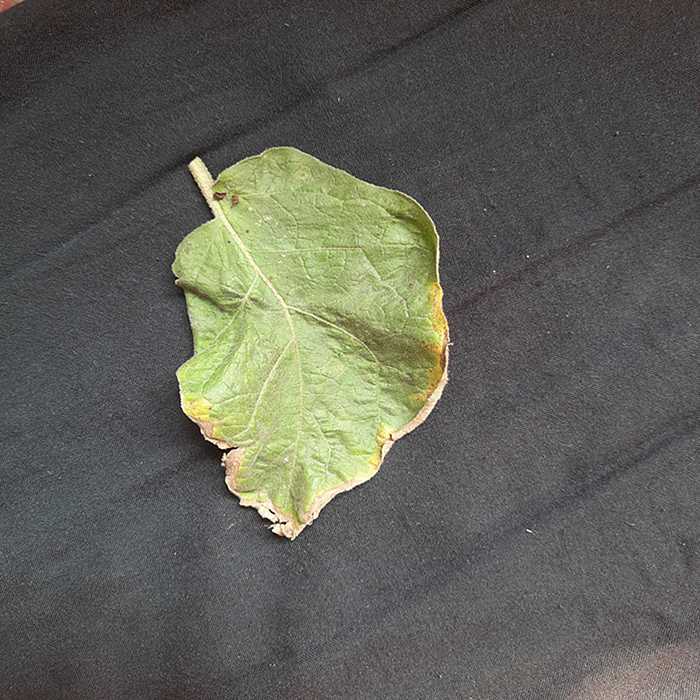
Plant: Eggplant
Label: Eggplant begomovirus